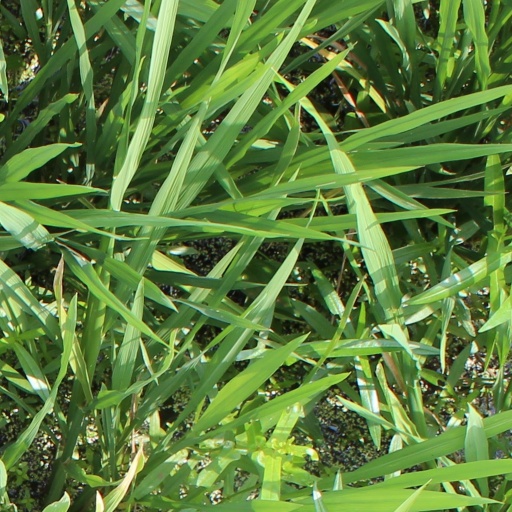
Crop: rice